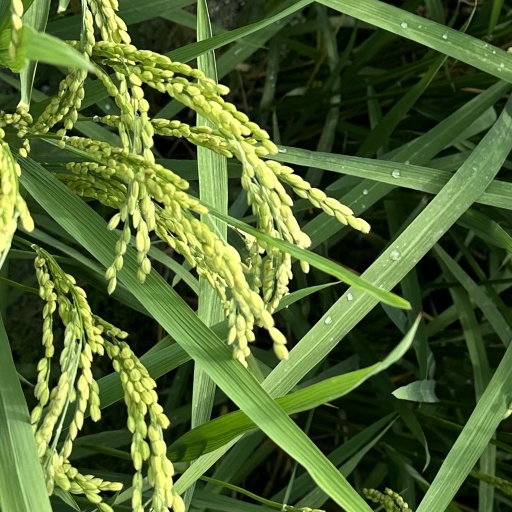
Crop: rice